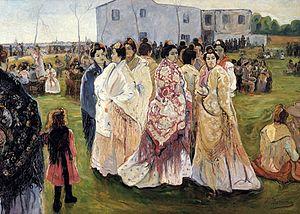
Le costume de danseuse de flamenco est la tenue traditionnelle dont est revêtue la bailaora à l'origine. Cependant des variantes peuvent lui être apportées.